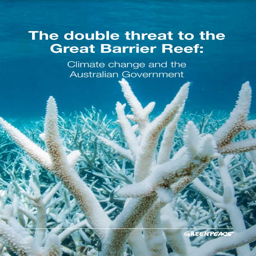
cover of the new report